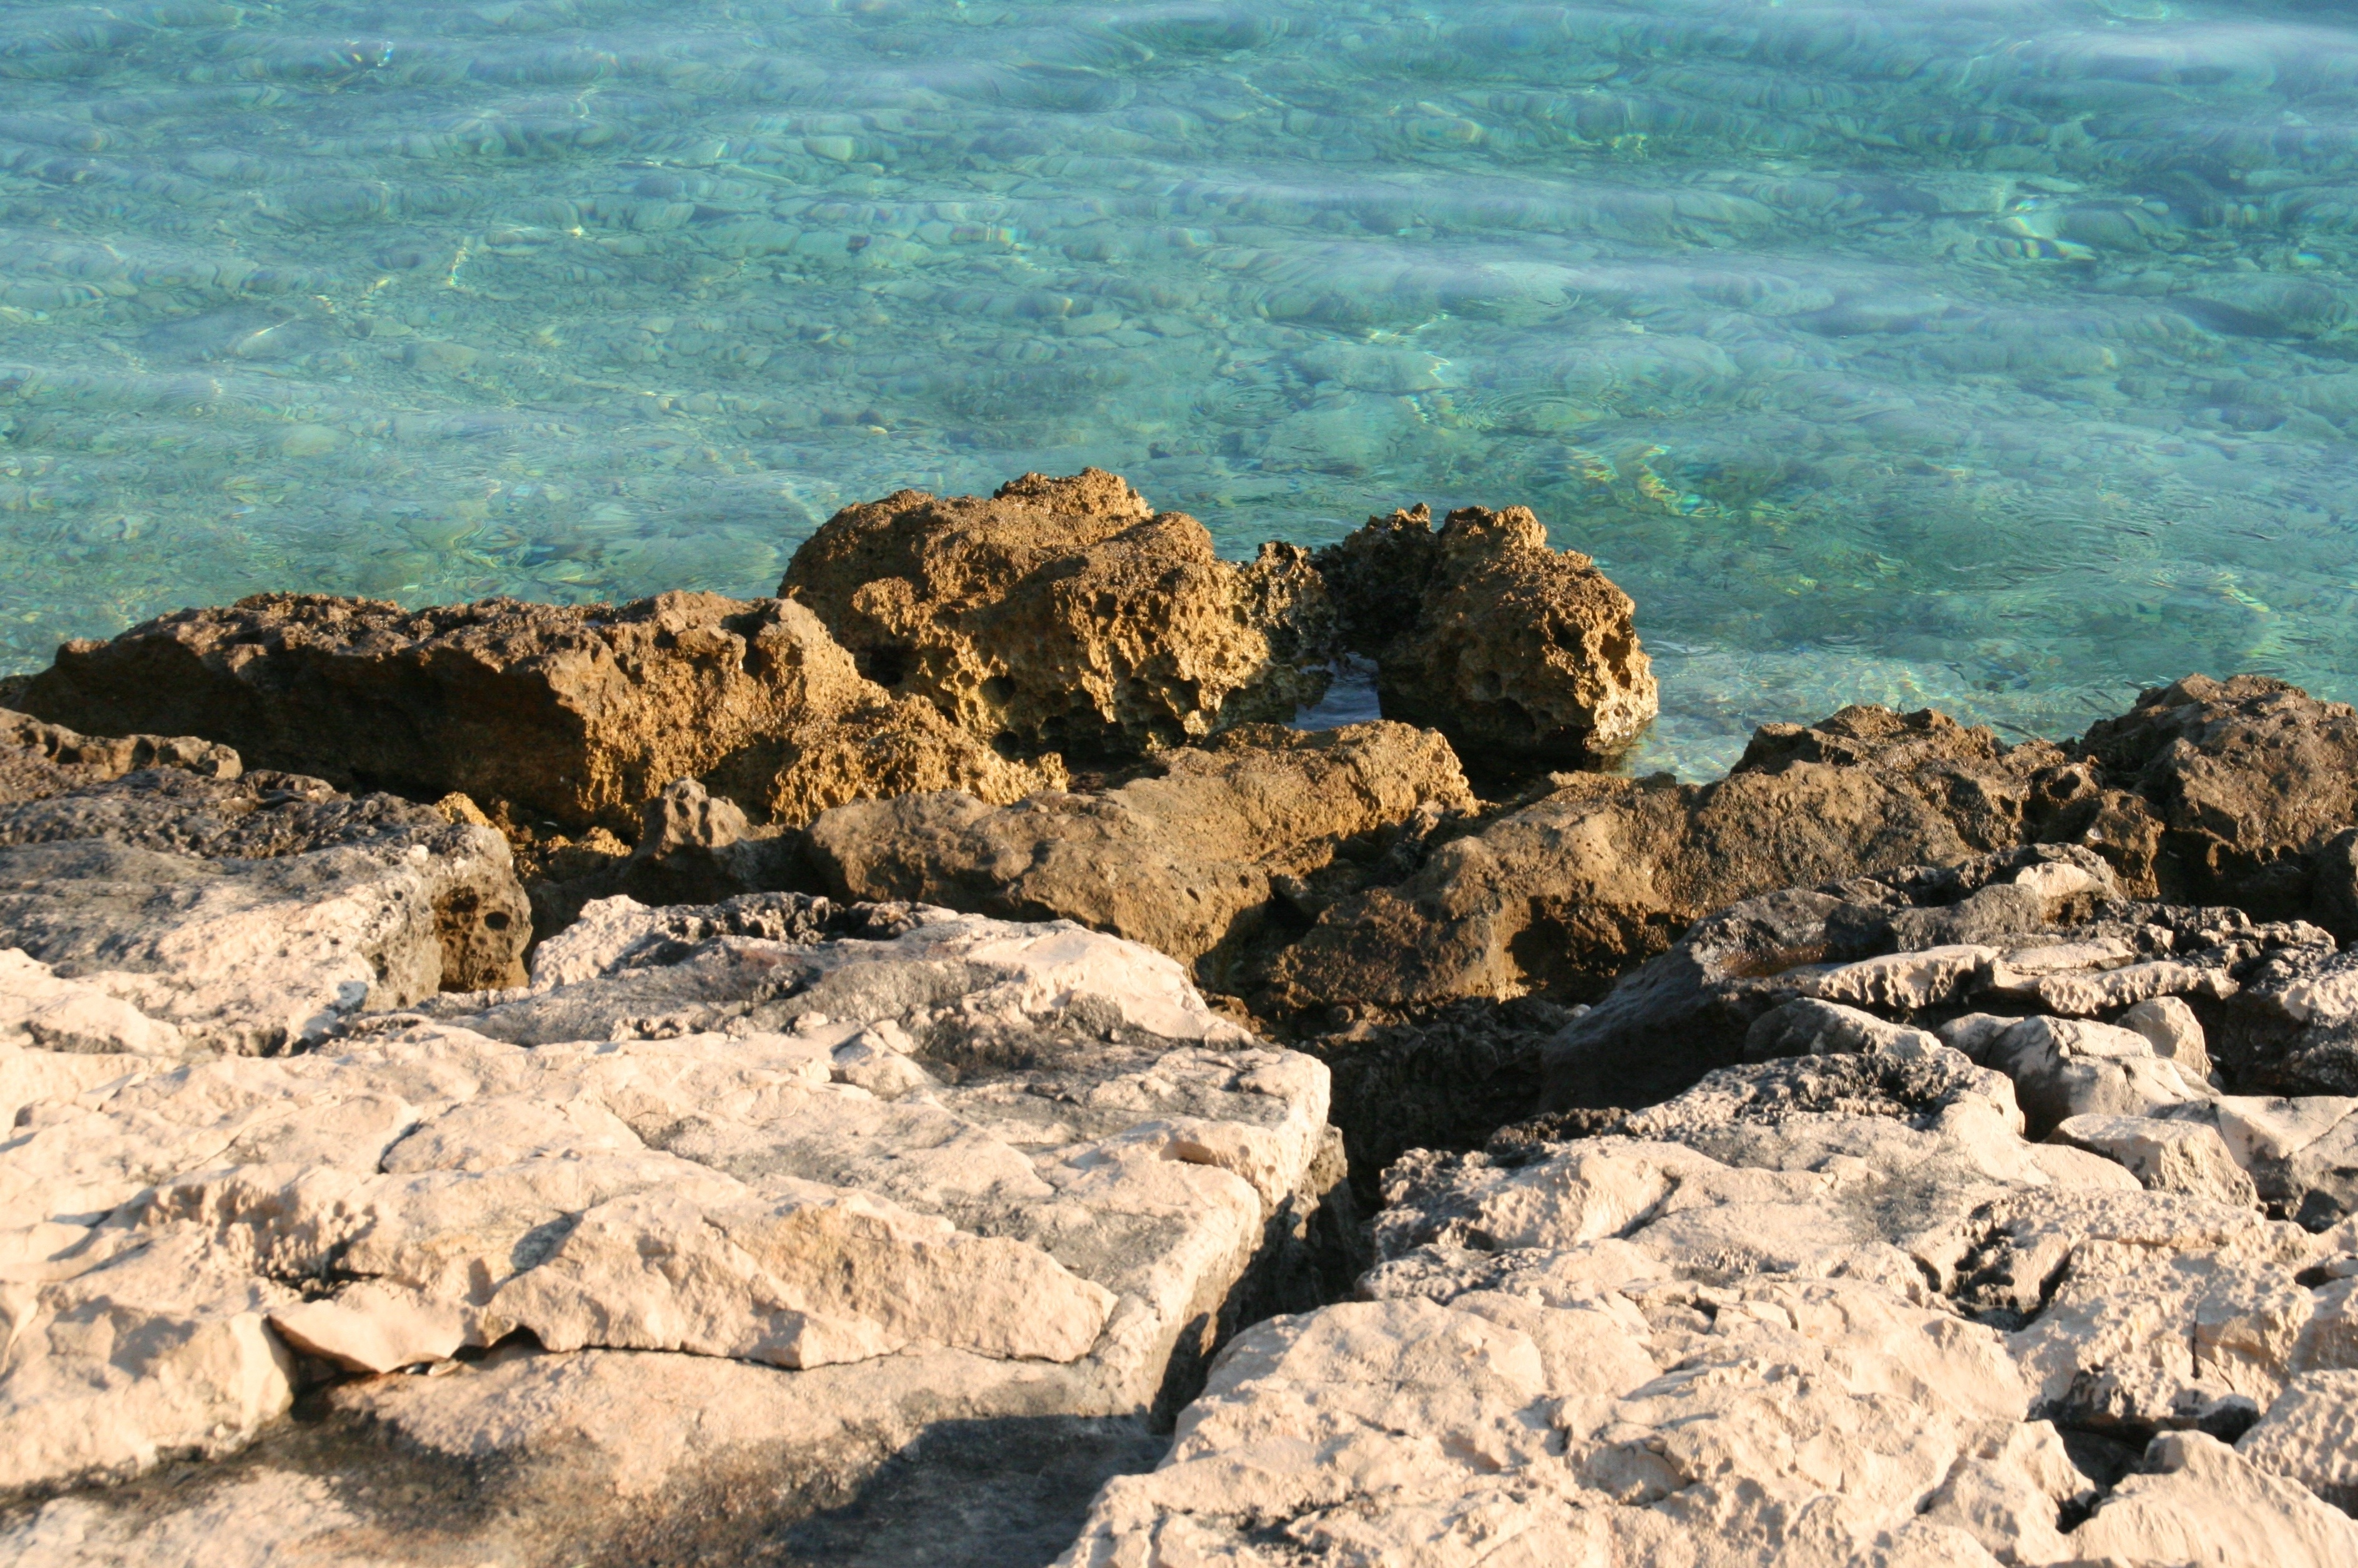
sea, coast, rock, ocean, shore, bay, terrain, material, stones, colors, geology, tide pool, lumbarda